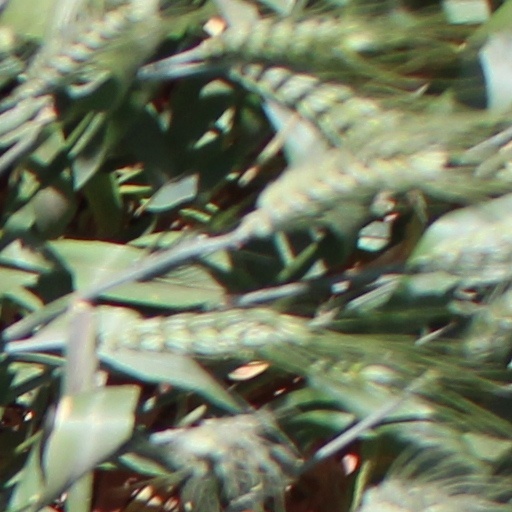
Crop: wheat